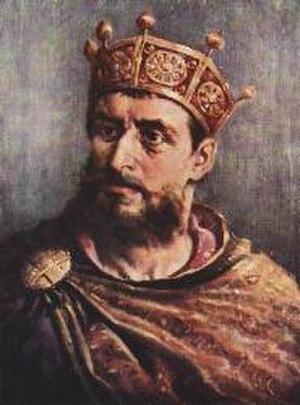
Le royaume de Pologne est dirigé alternativement par des ducs et des rois de 960 à 1320, puis uniquement par des rois jusqu'à sa disparition comme royaume indépendant en 1795.